Parker Palmer

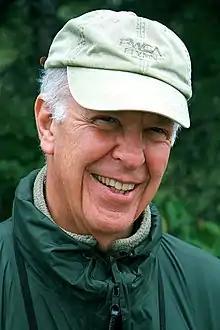

Parker J. Palmer is an American author, educator, and activist who focuses on issues in education, community, leadership, spirituality and social change. He has published ten books and numerous essays and poems, and is founder and Senior Partner Emeritus of the Center for Courage and Renewal. His work has been recognized with major foundation grants, several national awards, and fourteen honorary doctorates.